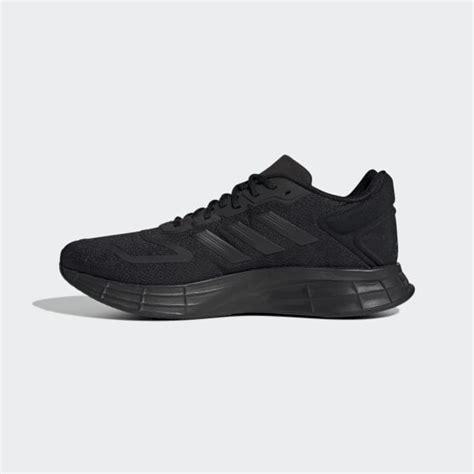
Brand: Adidas
Model: Duramo 10